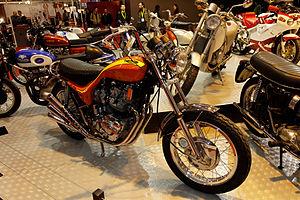
Triumph - X75 Hurricane